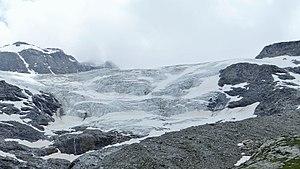
Glacier du Génépy (2700m)
Les glaciers de la Vanoise désignent un ensemble de glaciers situés entre la pointe de la Réchasse au nord et la Dent Parrachée au sud, dans le massif de la Vanoise, en France.